Aisén Etcheverry

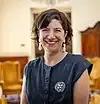

Aisén Amelia Etcheverry Escudero (born 24 March 1980) is a Chilean lawyer and politician, member of Democratic Revolution (RD). Since March 10, 2023, she has been serving as Minister of Science, Technology, Knowledge and Innovation under the government of Gabriel Boric. Previously she served as president of the National Council of Science, Technology, Knowledge and Innovation.